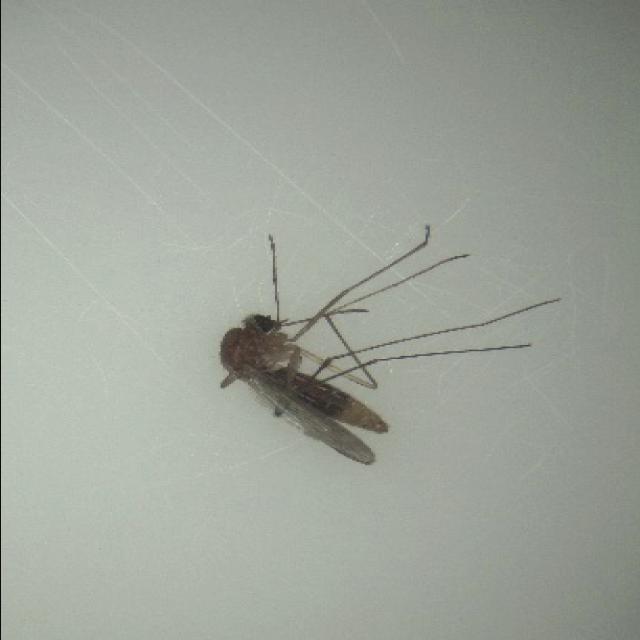
Species: culex_pipiens